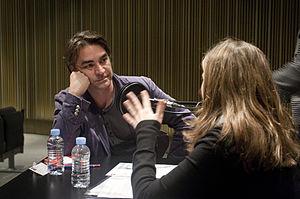
Jordi Colomer est un artiste catalan né à Barcelone le 23 février 1962. Il vit et travaille à Paris et à Barcelone. Son œuvre relève à la fois de la sculpture, de l'architecture, de la performance, de la photographie, de la vidéo, du cinéma et du théâtre. Son travail est marqué par l'idée d' "habiter le décor".